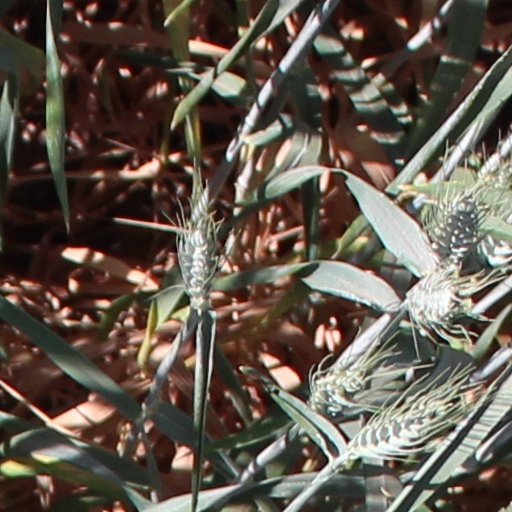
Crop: wheat